Lavrenov Point

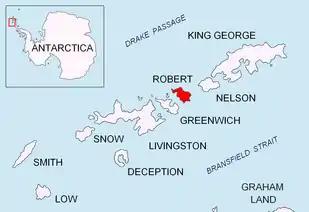
Location of Robert Island in the South Shetland Islands.

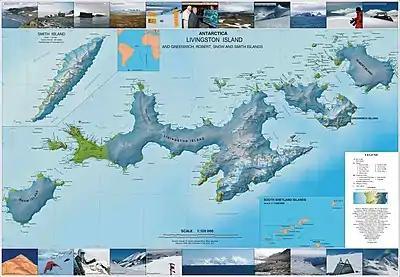
Topographic map of Livingston Island, Greenwich, Robert, Snow and Smith Islands.

Lavrenov Point (‘Lavrenov Nos’ \la-'vre-nov 'nos\) is a point on the north coast of Robert Island, South Shetland Islands forming the east side of the entrance to Yundola Cove. Situated 2.7 km west of Newell Point and 2.6 km southeast of Catharina Point. Bulgarian early mapping in 2008. Named after the Bulgarian painter Tsanko Lavrenov (1896–1978).